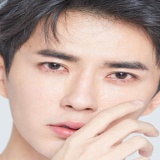
diễn viên Vu Mông Lung